Boulevard Saint-Michel

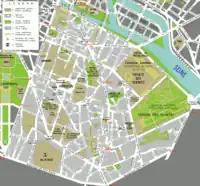
Map of the 5th arrondissement of Paris showing the Boulevard Saint-Michel (on the left)

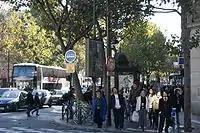
Boulevard Saint-Michel near Musée de Cluny

A political candidate named Duconnaud famously proposed, as an electoral promise, to "extend the Boulevard Saint-Michel to the sea." The idea was taken up by Ferdinand Lop who, responding to the question of how to know at which end it would be extended, answered with panache: "It will be extended to the sea at both ends". This is the version given by Alphonse Allais.